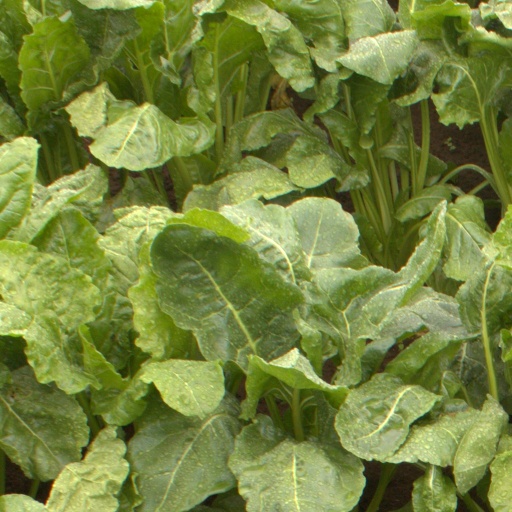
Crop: sugar beet